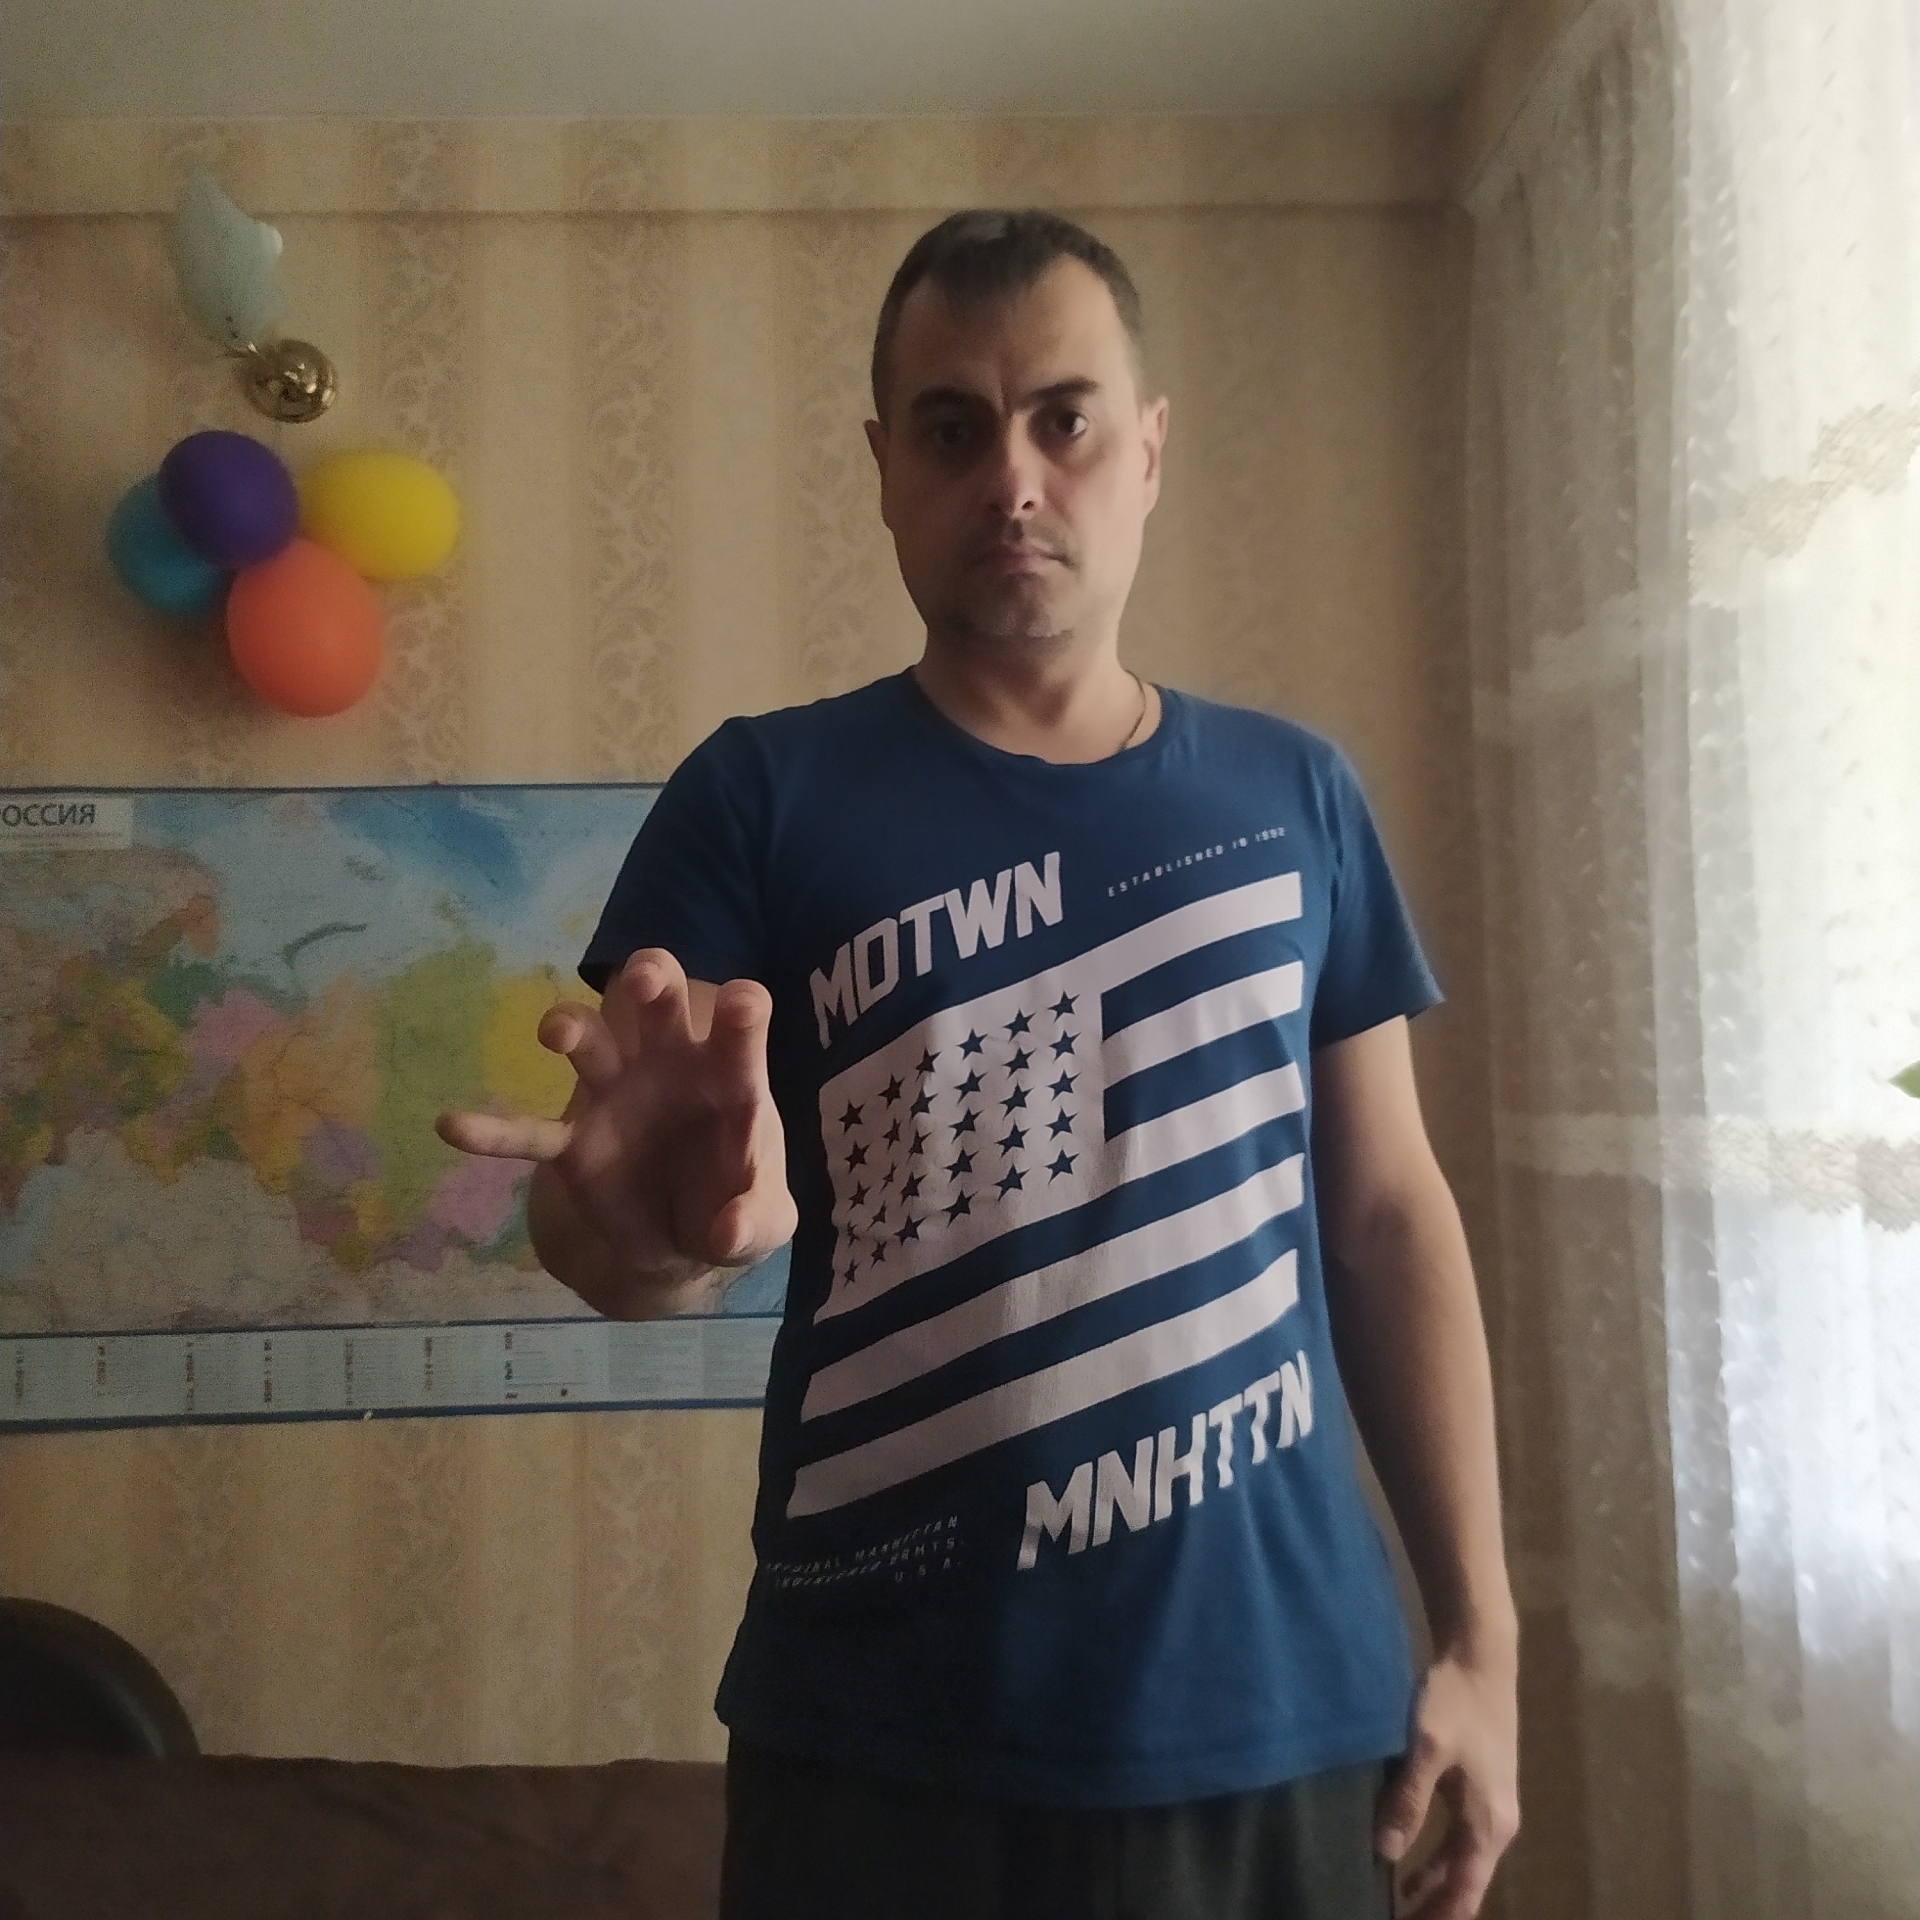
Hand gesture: grabbing